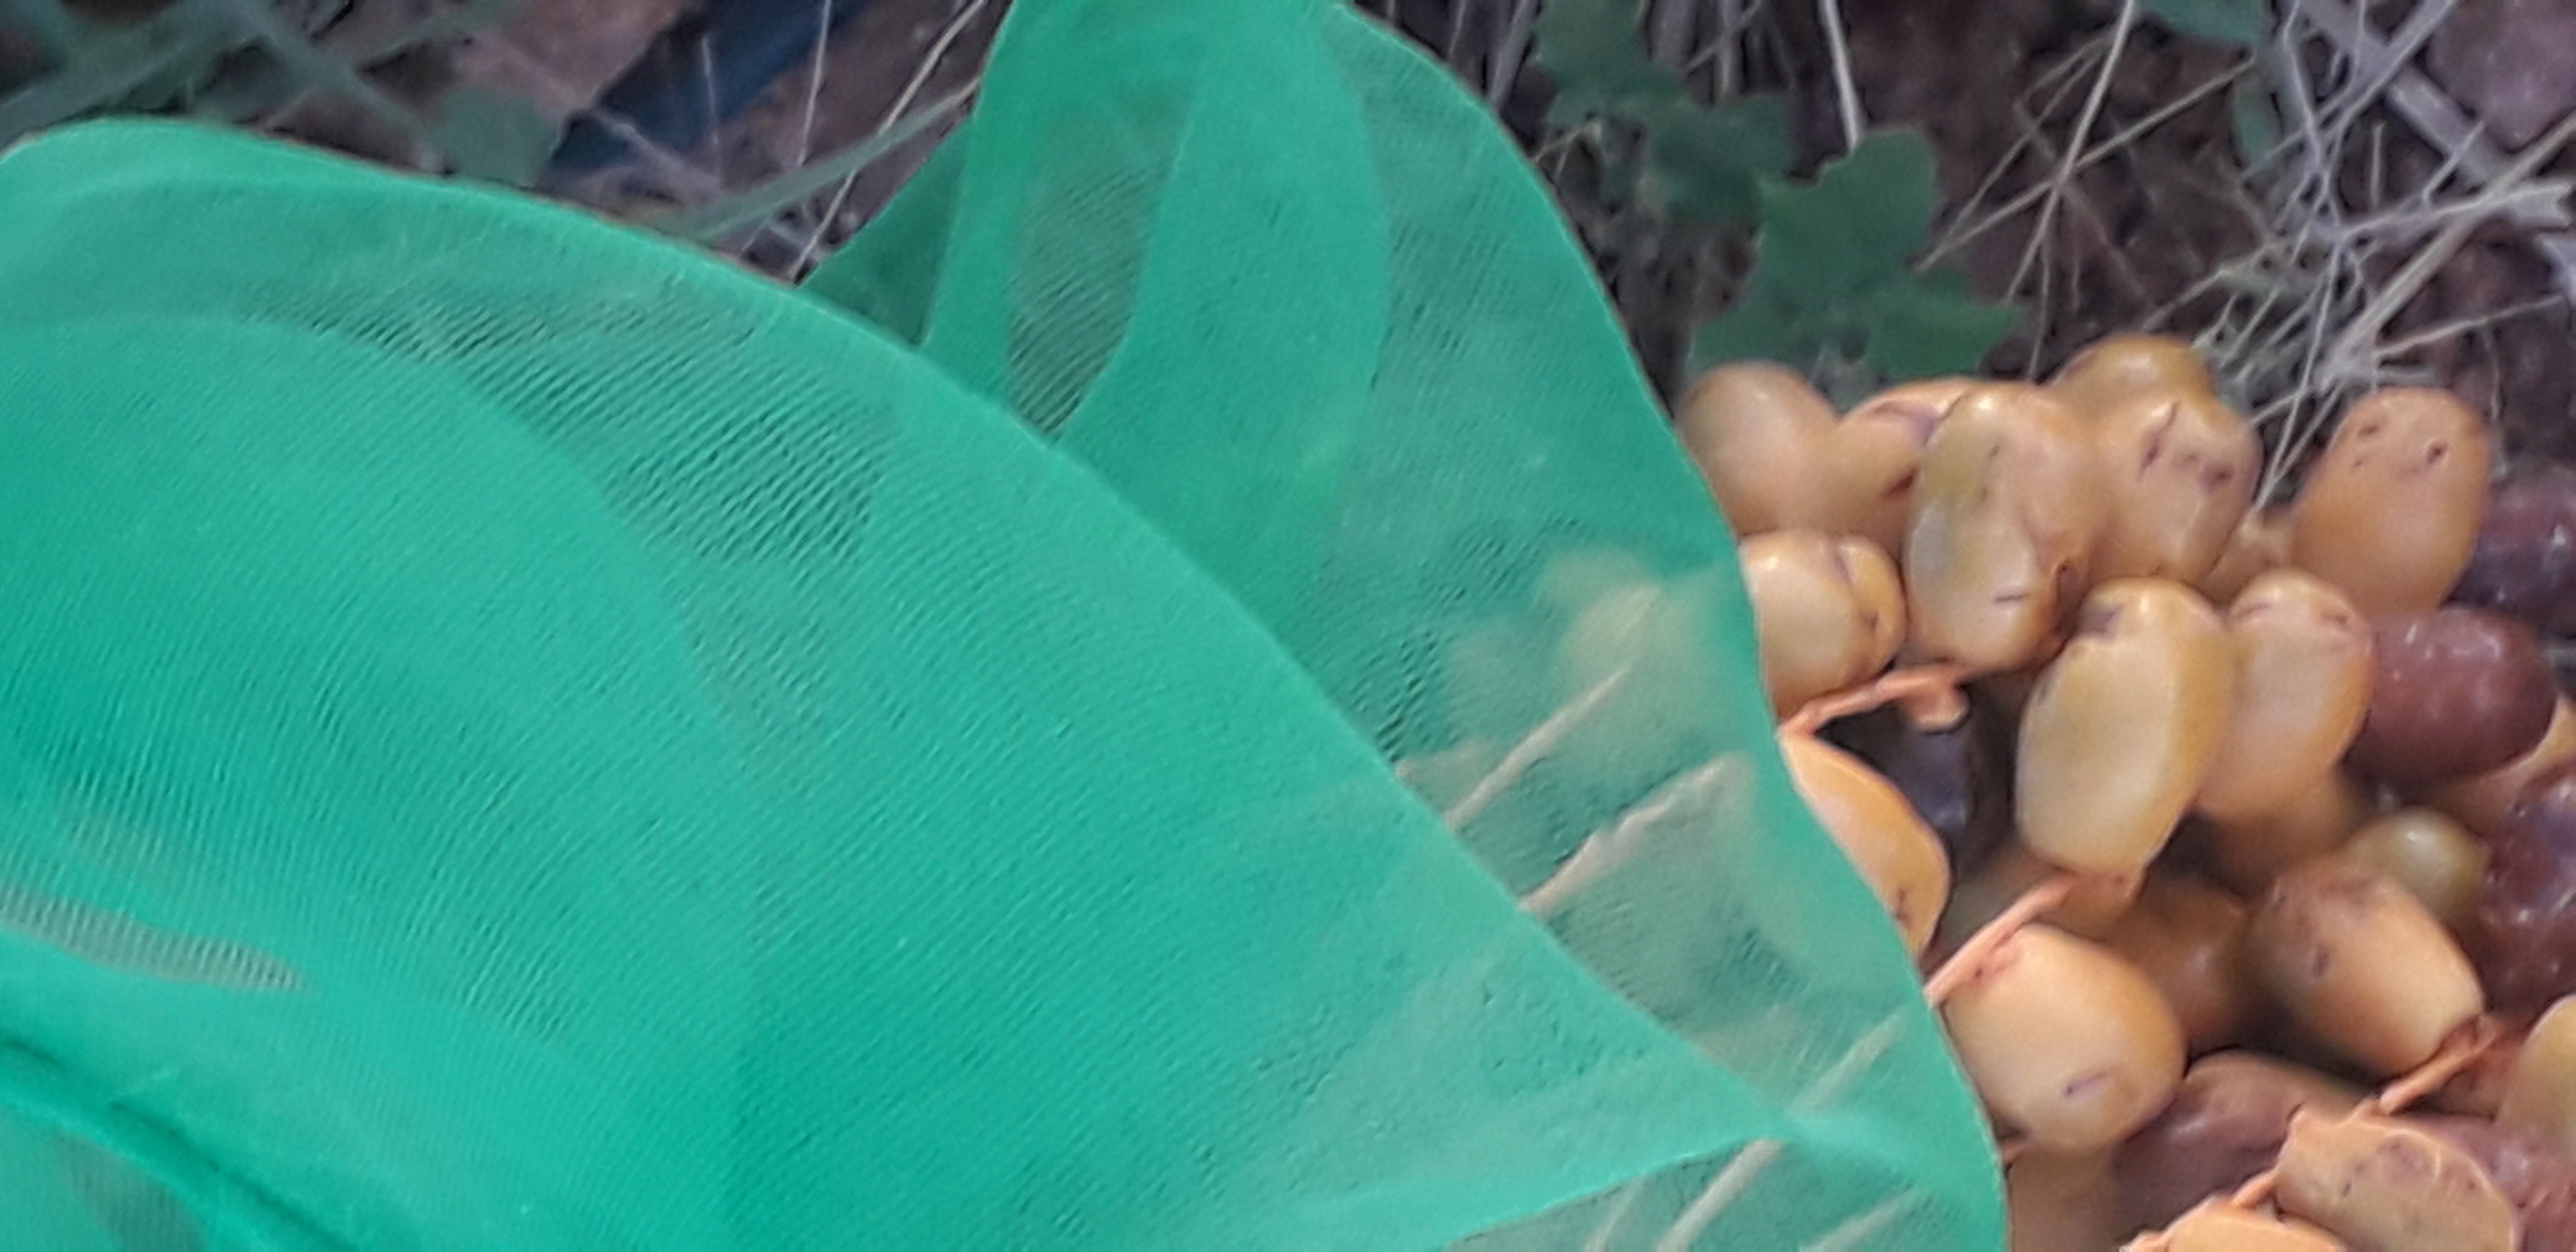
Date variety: Boufagous